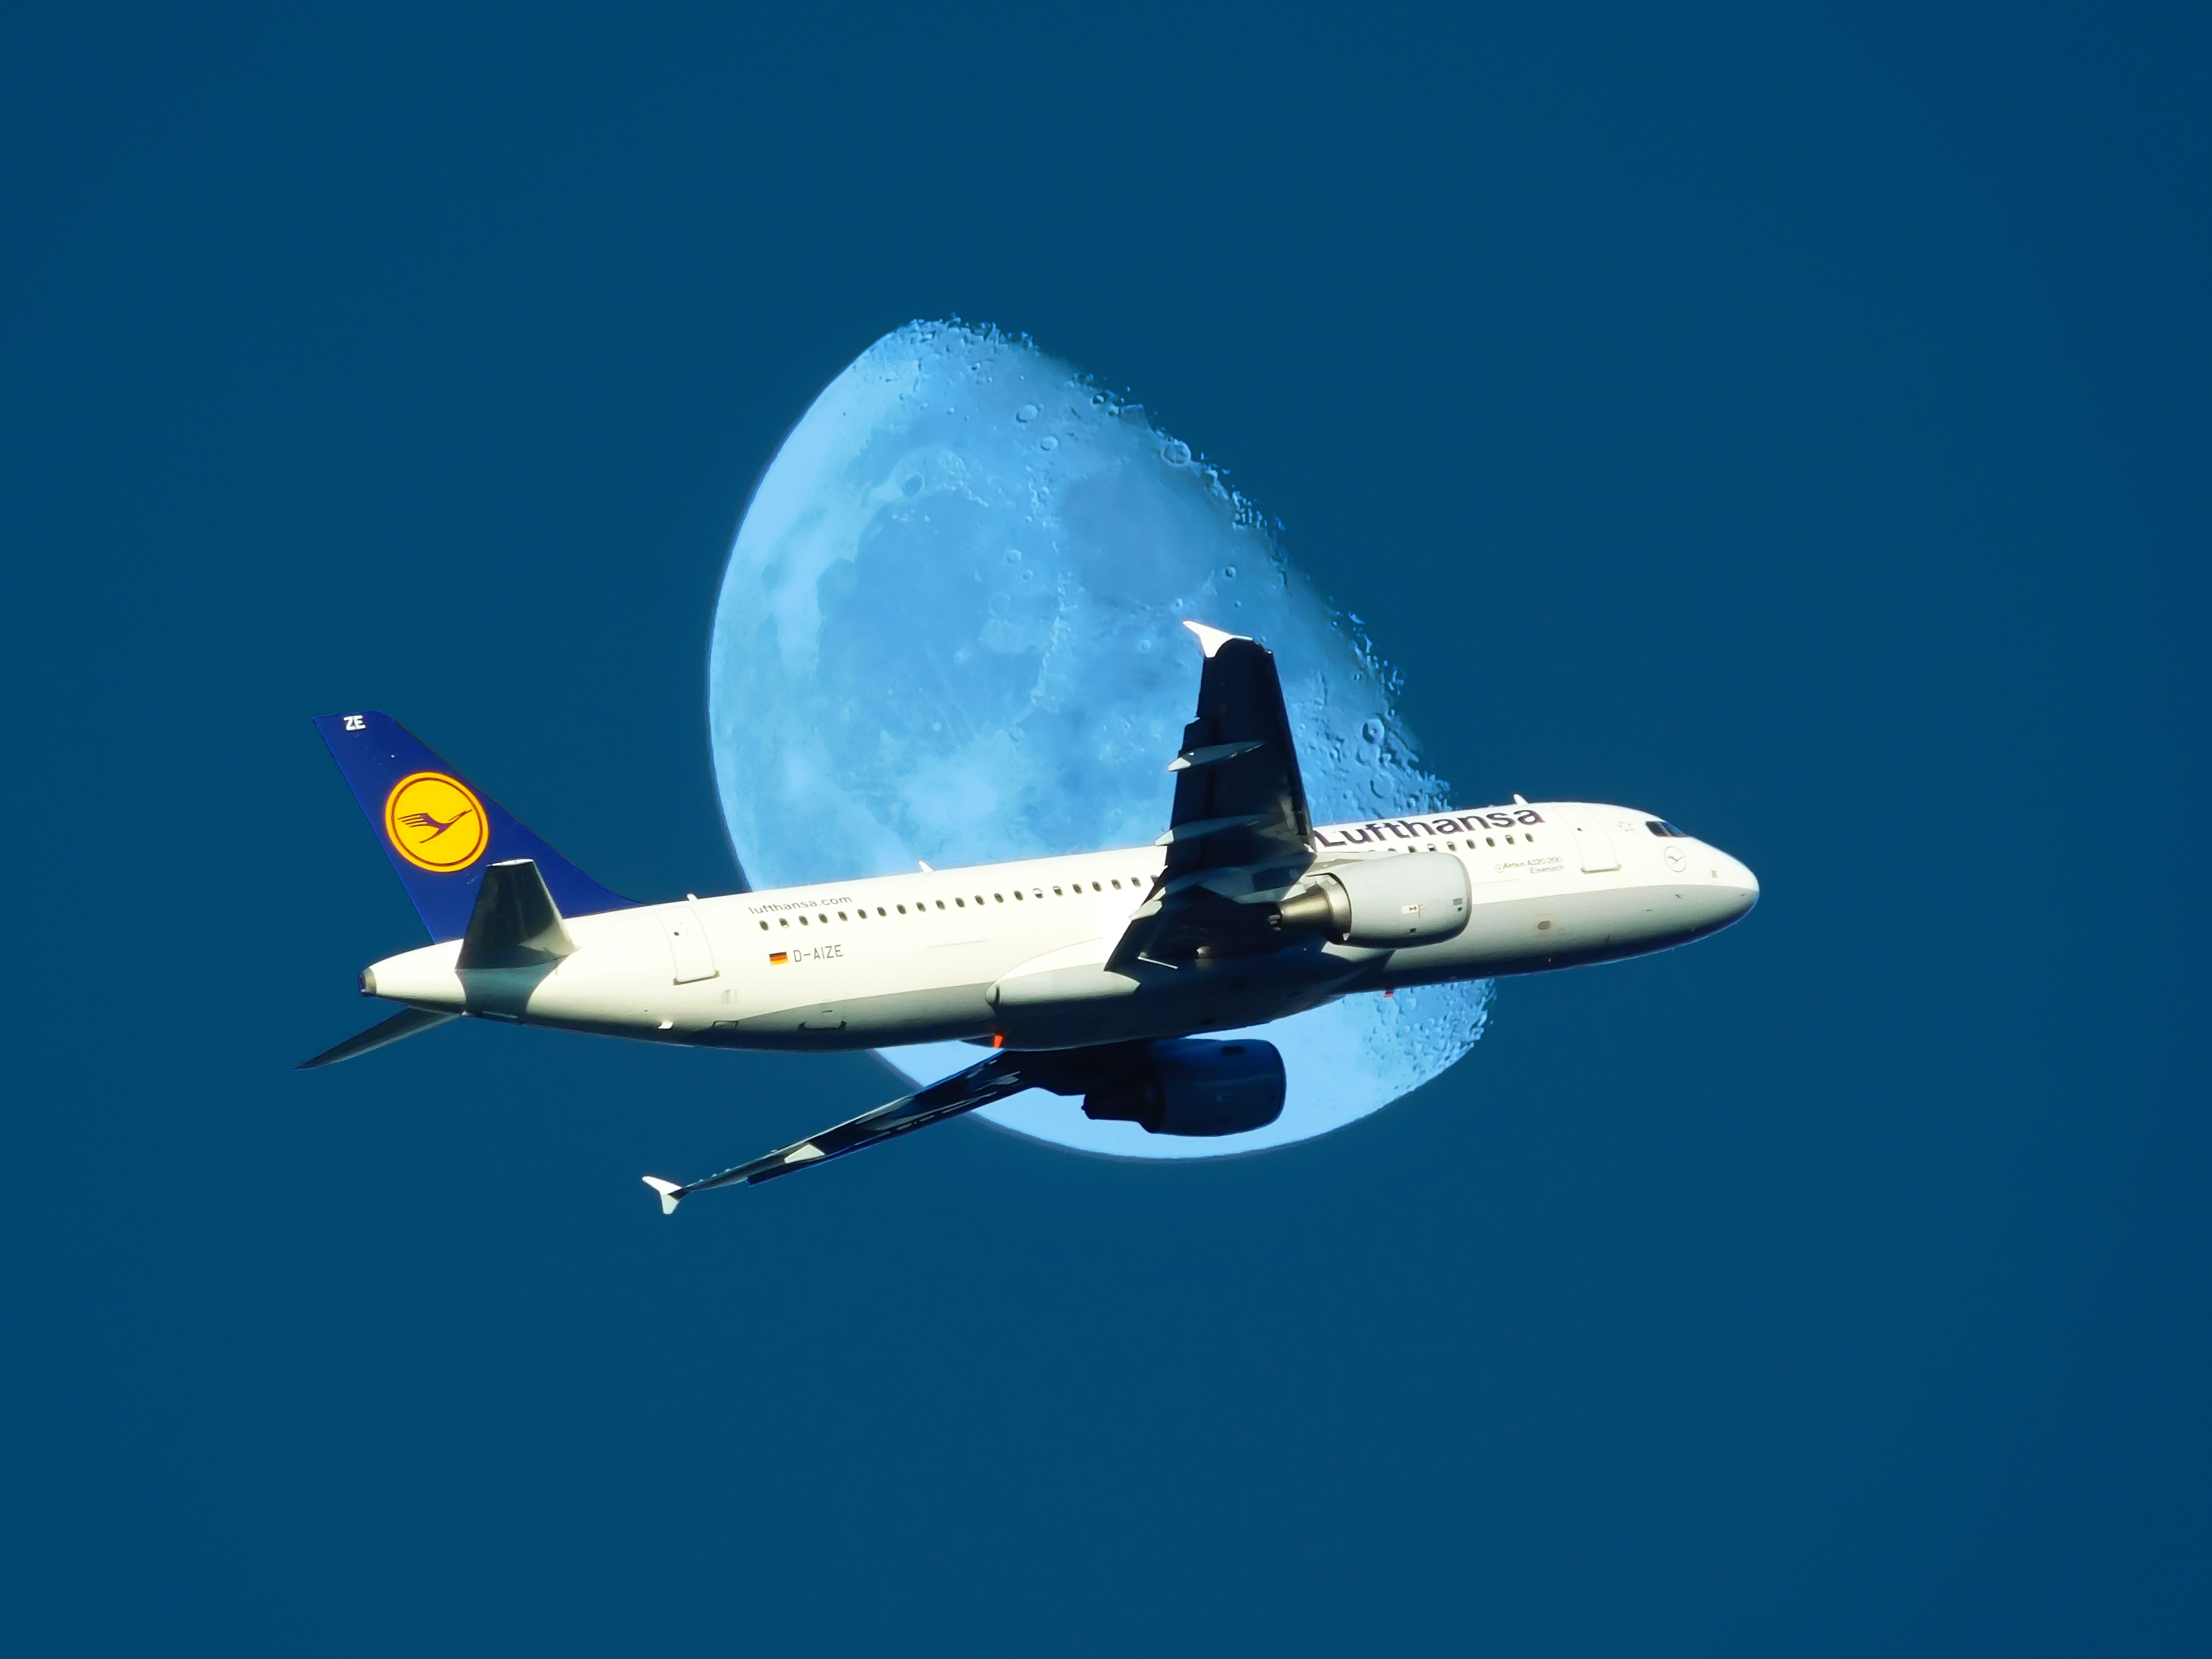
wing, light, sky, atmosphere, fly, mystical, travel, airplane, aircraft, twilight, vehicle, airline, aviation, flight, holiday, romance, romantic, night sky, moon, moonlight, height, skies, mysterious, airliner, airbus, wanderlust, bill, crescent, lufthansa, takeoff, go away, jet aircraft, airbus a330, boeing 777, boeing 767, air travel, atmosphere of earth, wide body aircraft, narrow body aircraft, aerospace engineering, aircraft engine